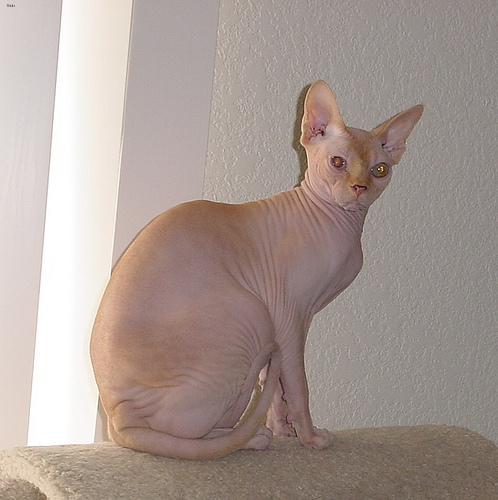
Animal: cat
Breed: sphynx